Corydalis Alkaloids

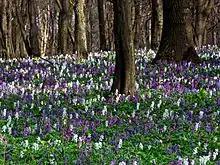
"Corydalis cava"

Corydalis Alkaloids are categorized as natural products of the isoquinoline alkaloid type.